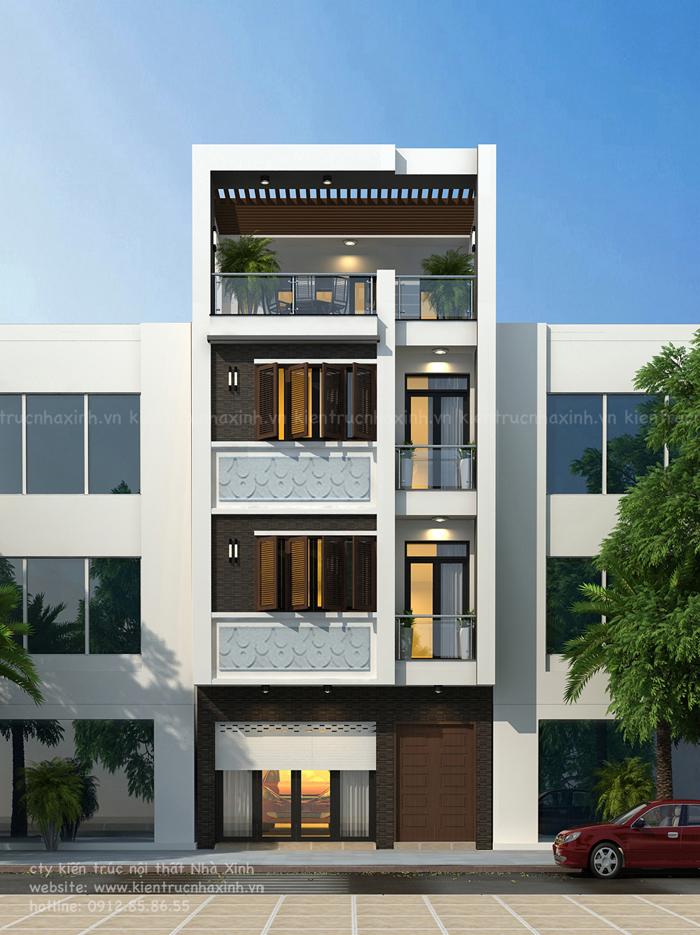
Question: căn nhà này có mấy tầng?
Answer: bốn tầng